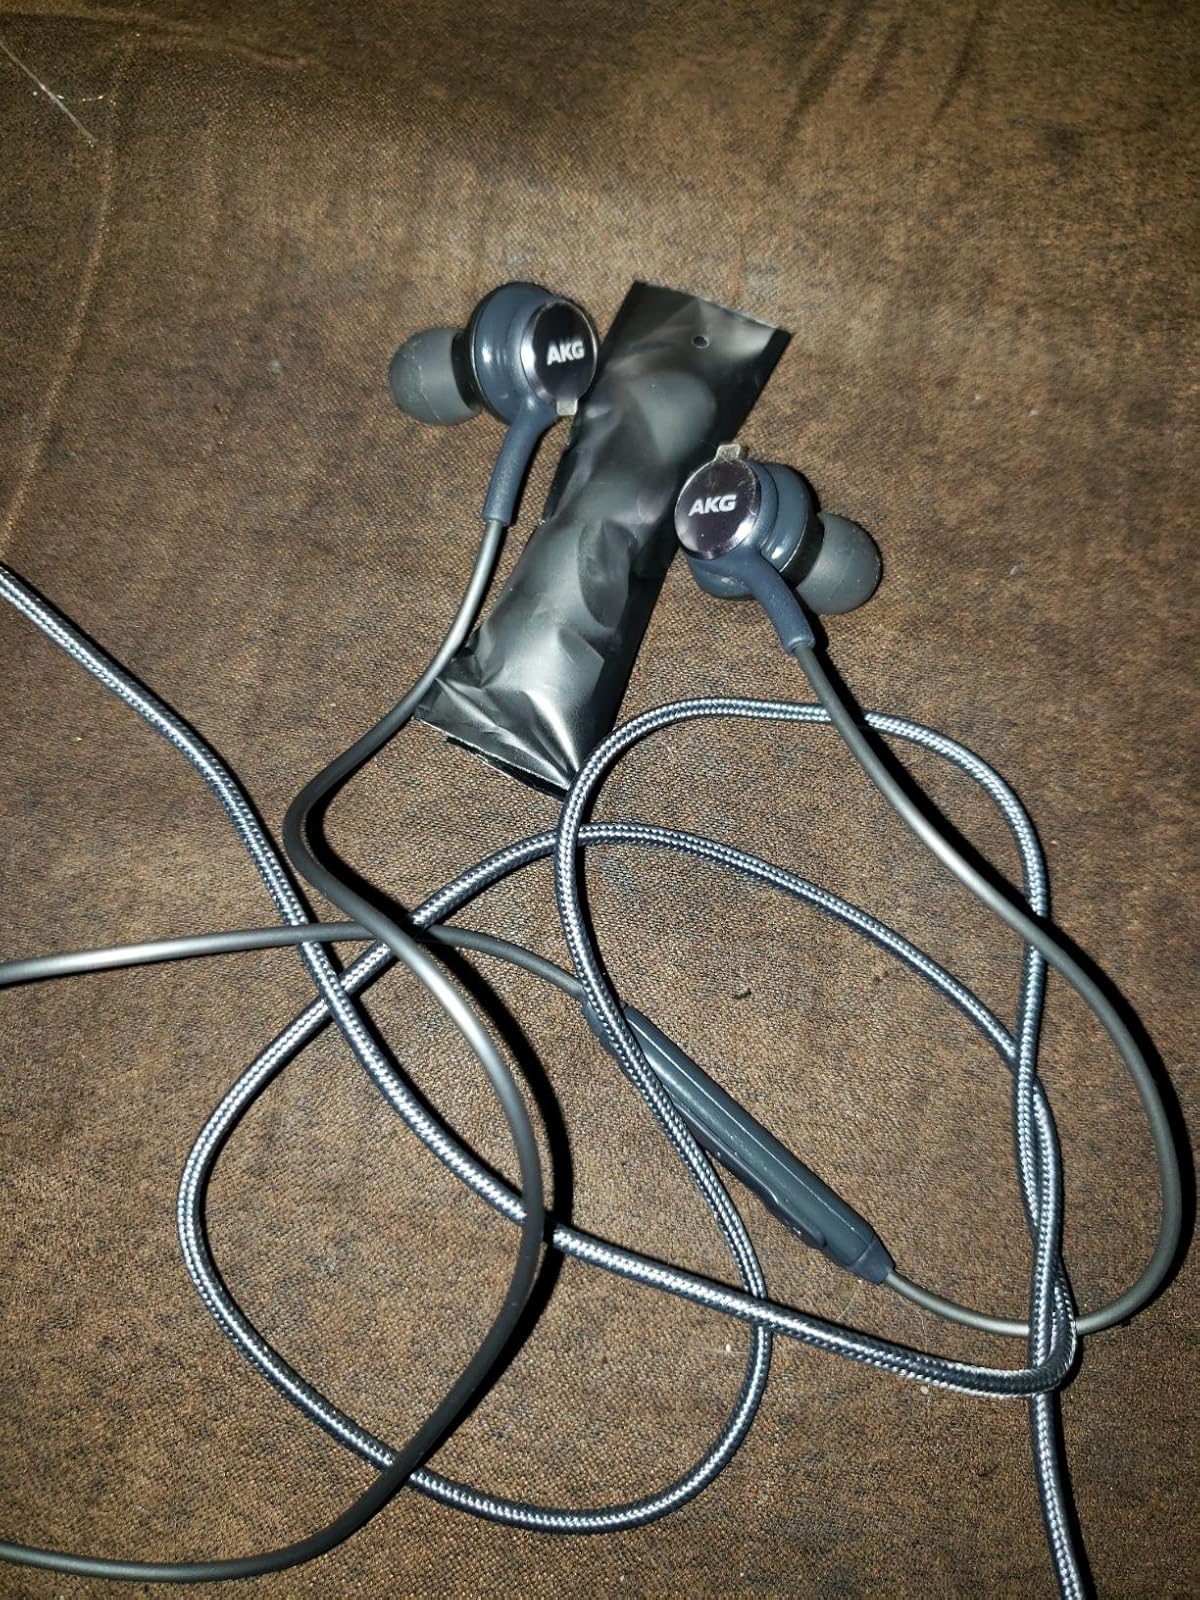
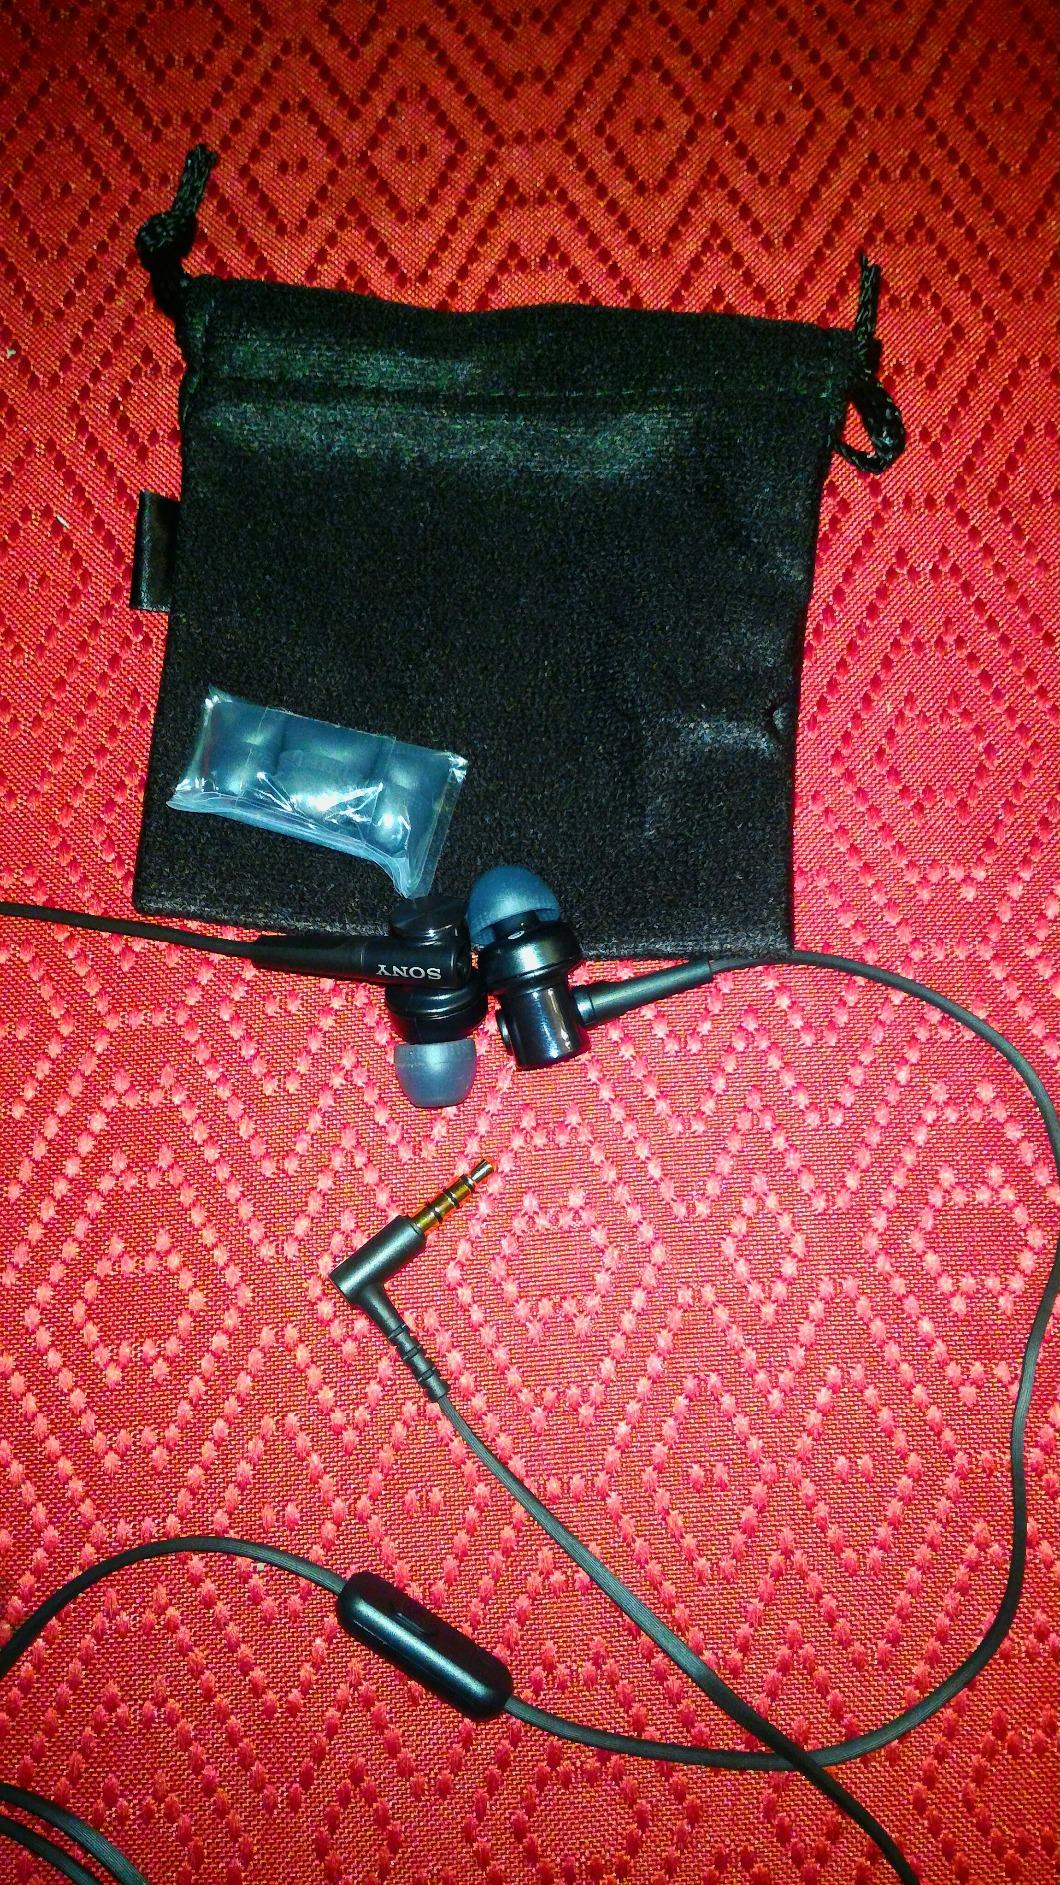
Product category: headphones
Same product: no